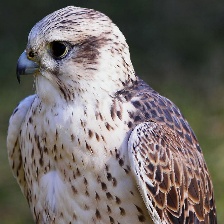
Species: GYRFALCON
Scientific name: FALCO RUSTICOLUS